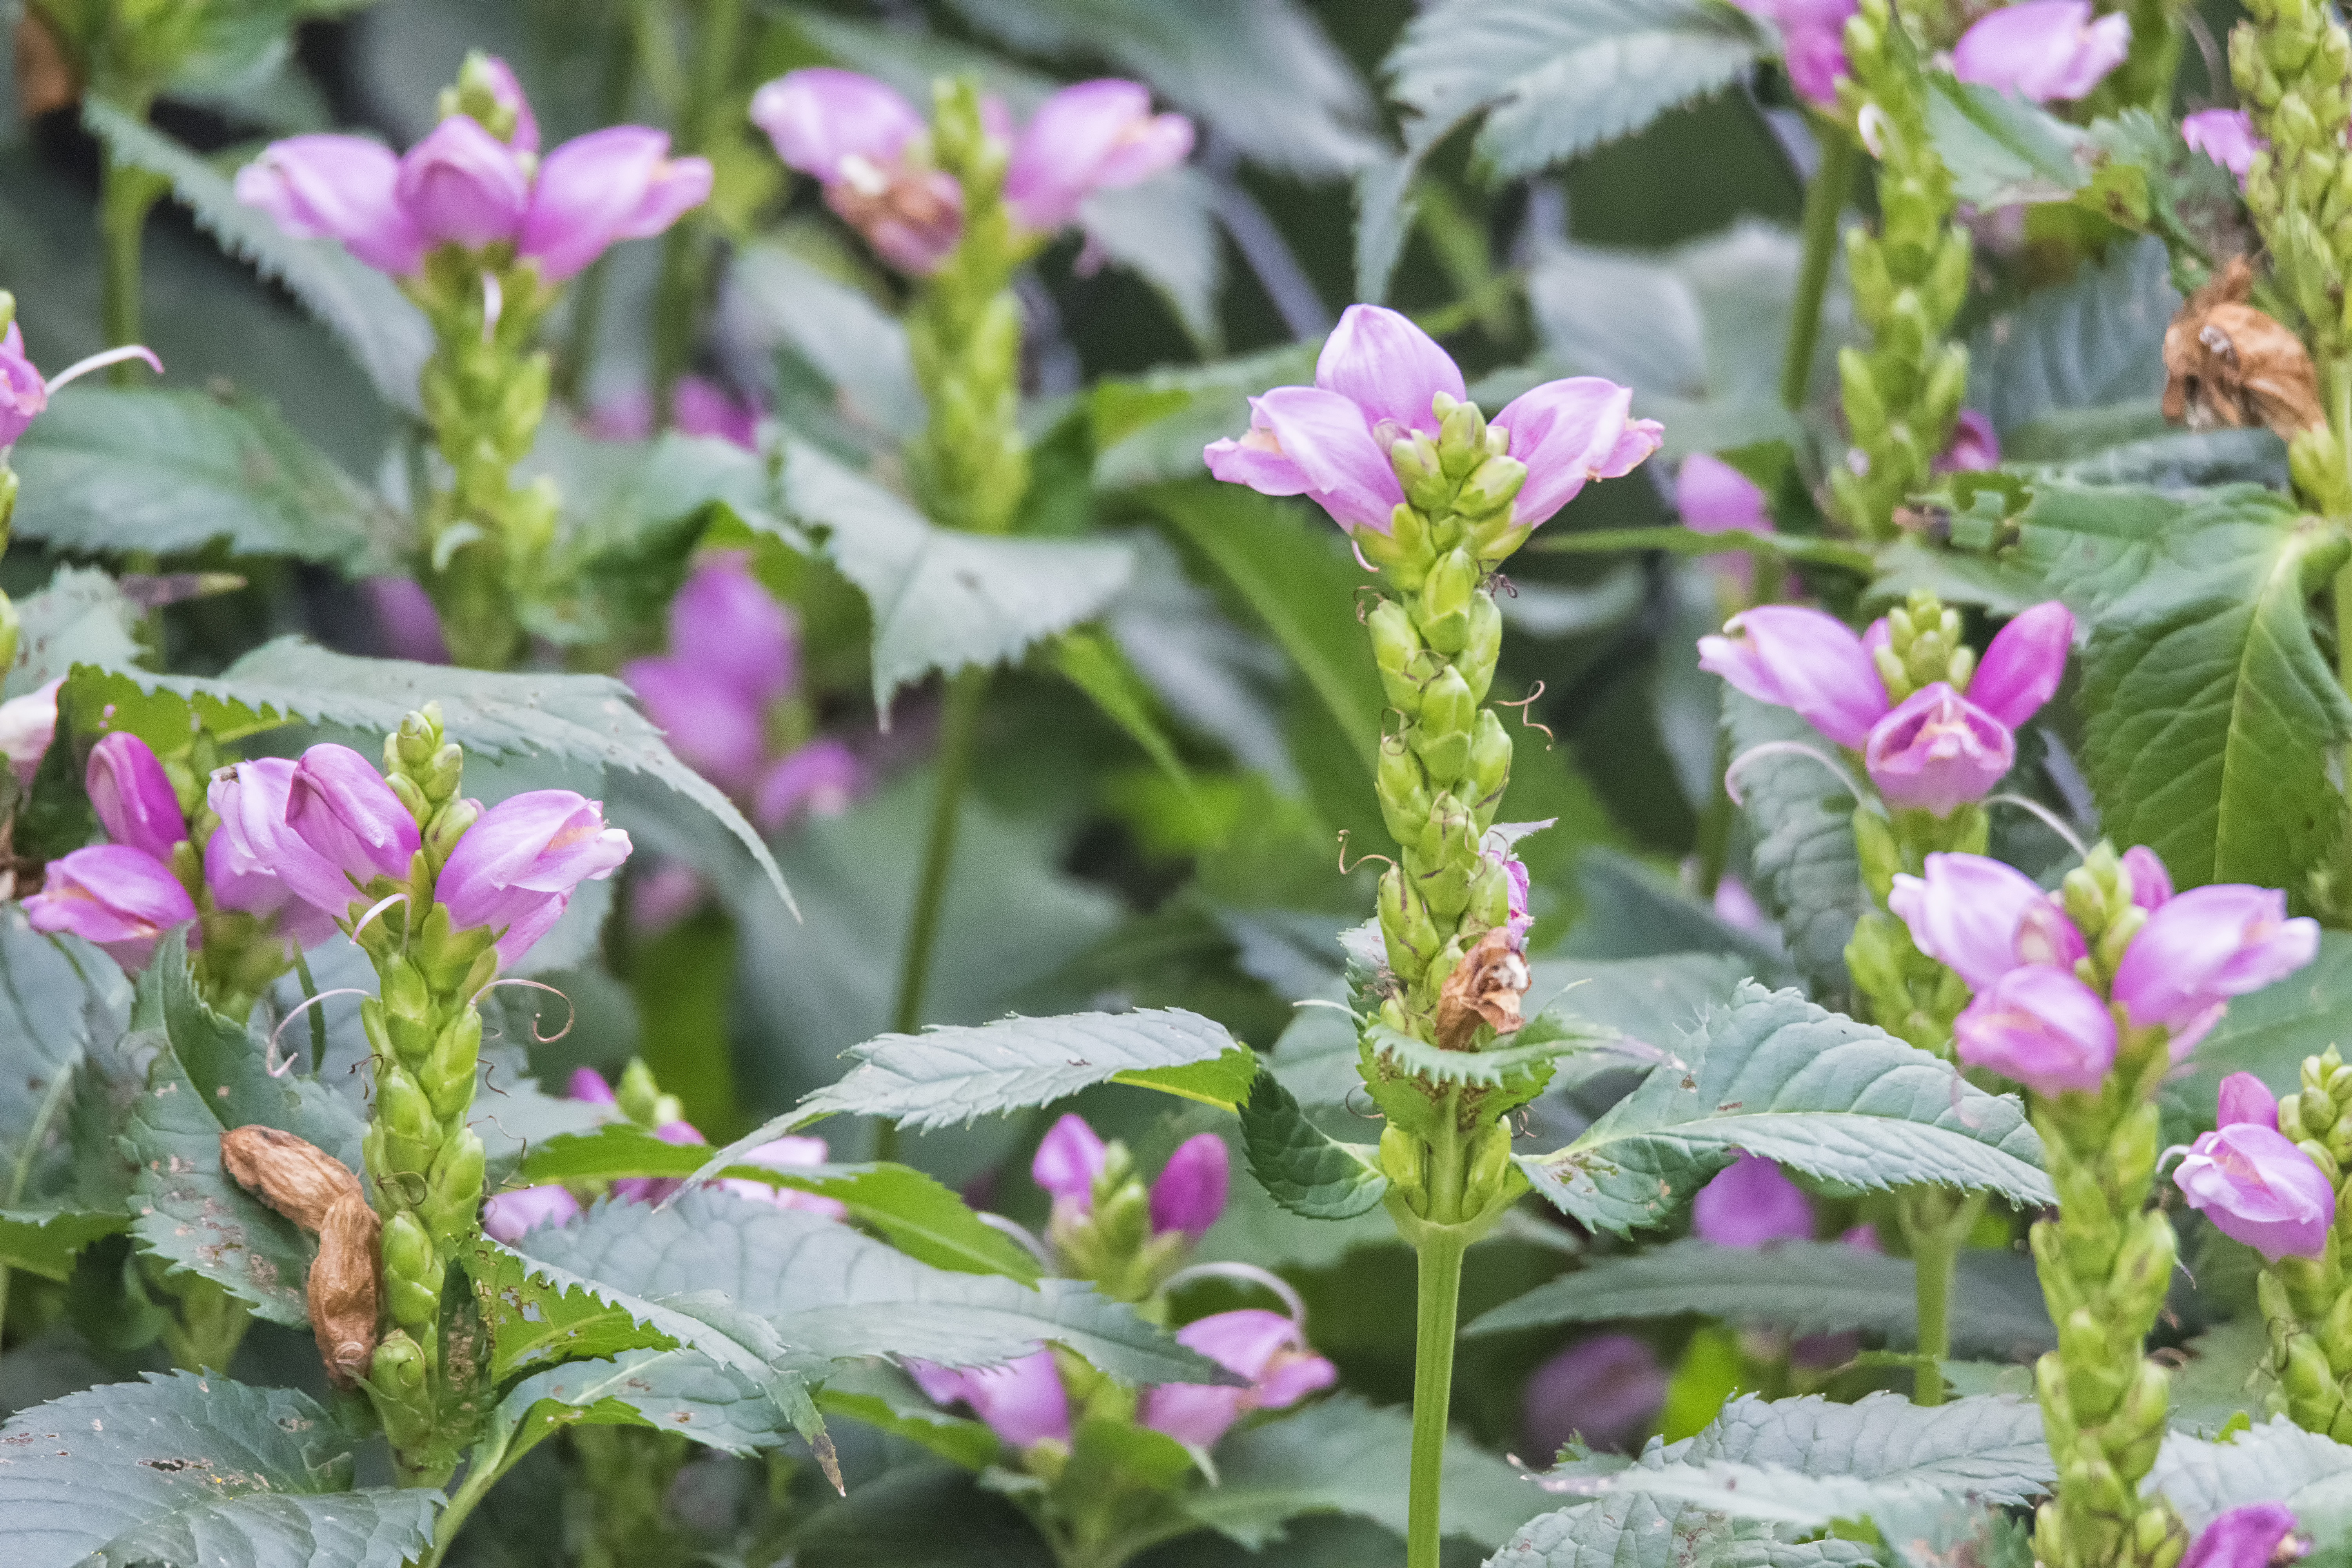
plant, flower, city, herb, flora, wildflower, de, of, canada, shrub, quebec, montreal, ville, hollyhocks, flowering plant, annual plant, land plant